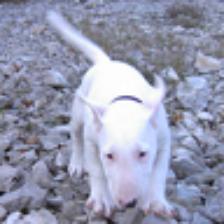
Label: NonHuman